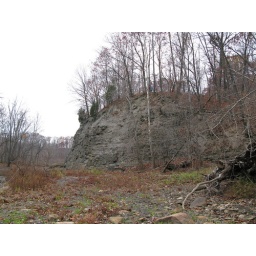
view of cliff below the old Indian fort site from river bed